David William Murray, 3rd Earl of Mansfield

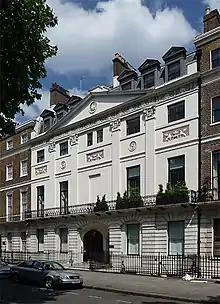
No. 37 Portland Place would have the same Adams facade as its twin No. 46-48 across.

Murray was born in Paris in 1777 to David Murray, then 7th Viscount Stormont, and Louisa, daughter of Charles Cathcart, 9th Lord Cathcart and Jane Hamilton. In 1792 Murray's father succeeded to his uncle William Murray's 1792 creation of the Mansfield earldom and became 2nd Earl of Mansfield in 1793; Murray succeeded his father in 1796 as 3rd Earl of Mansfield and inheriting Kenwood House in Camden, London.